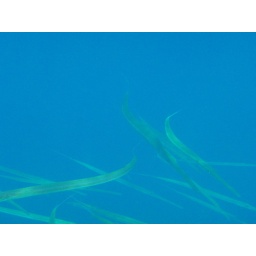
these long thin fish would hang in the water in clusters. very surreal when finding them for the first time